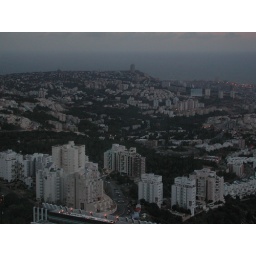
Haifa bay taken from the 30th floor in Eshkol tower at the university of Haifa.